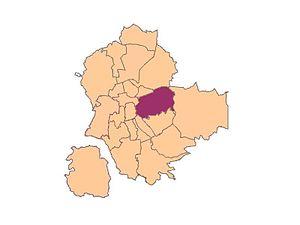
Cet article fournit diverses informations sur les quartiers de la ville de Saint-Étienne, une ville située dans le quart sud-est de la France.